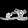
Label: Sandal